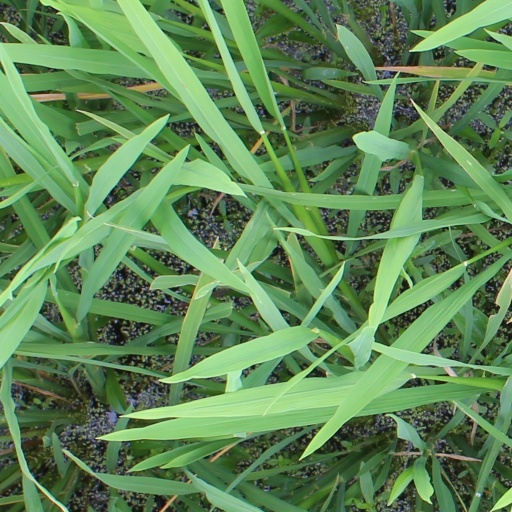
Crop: rice